A. B. C. Dodd House

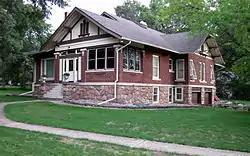
The ABC Dodd House in 2012

The A. B. C. Dodd House (also known as the Thomsen House) is a historic house located at 310 3rd Avenue in Charles City, Iowa.